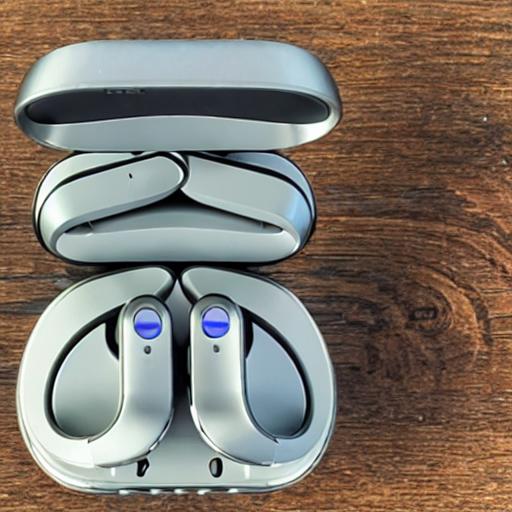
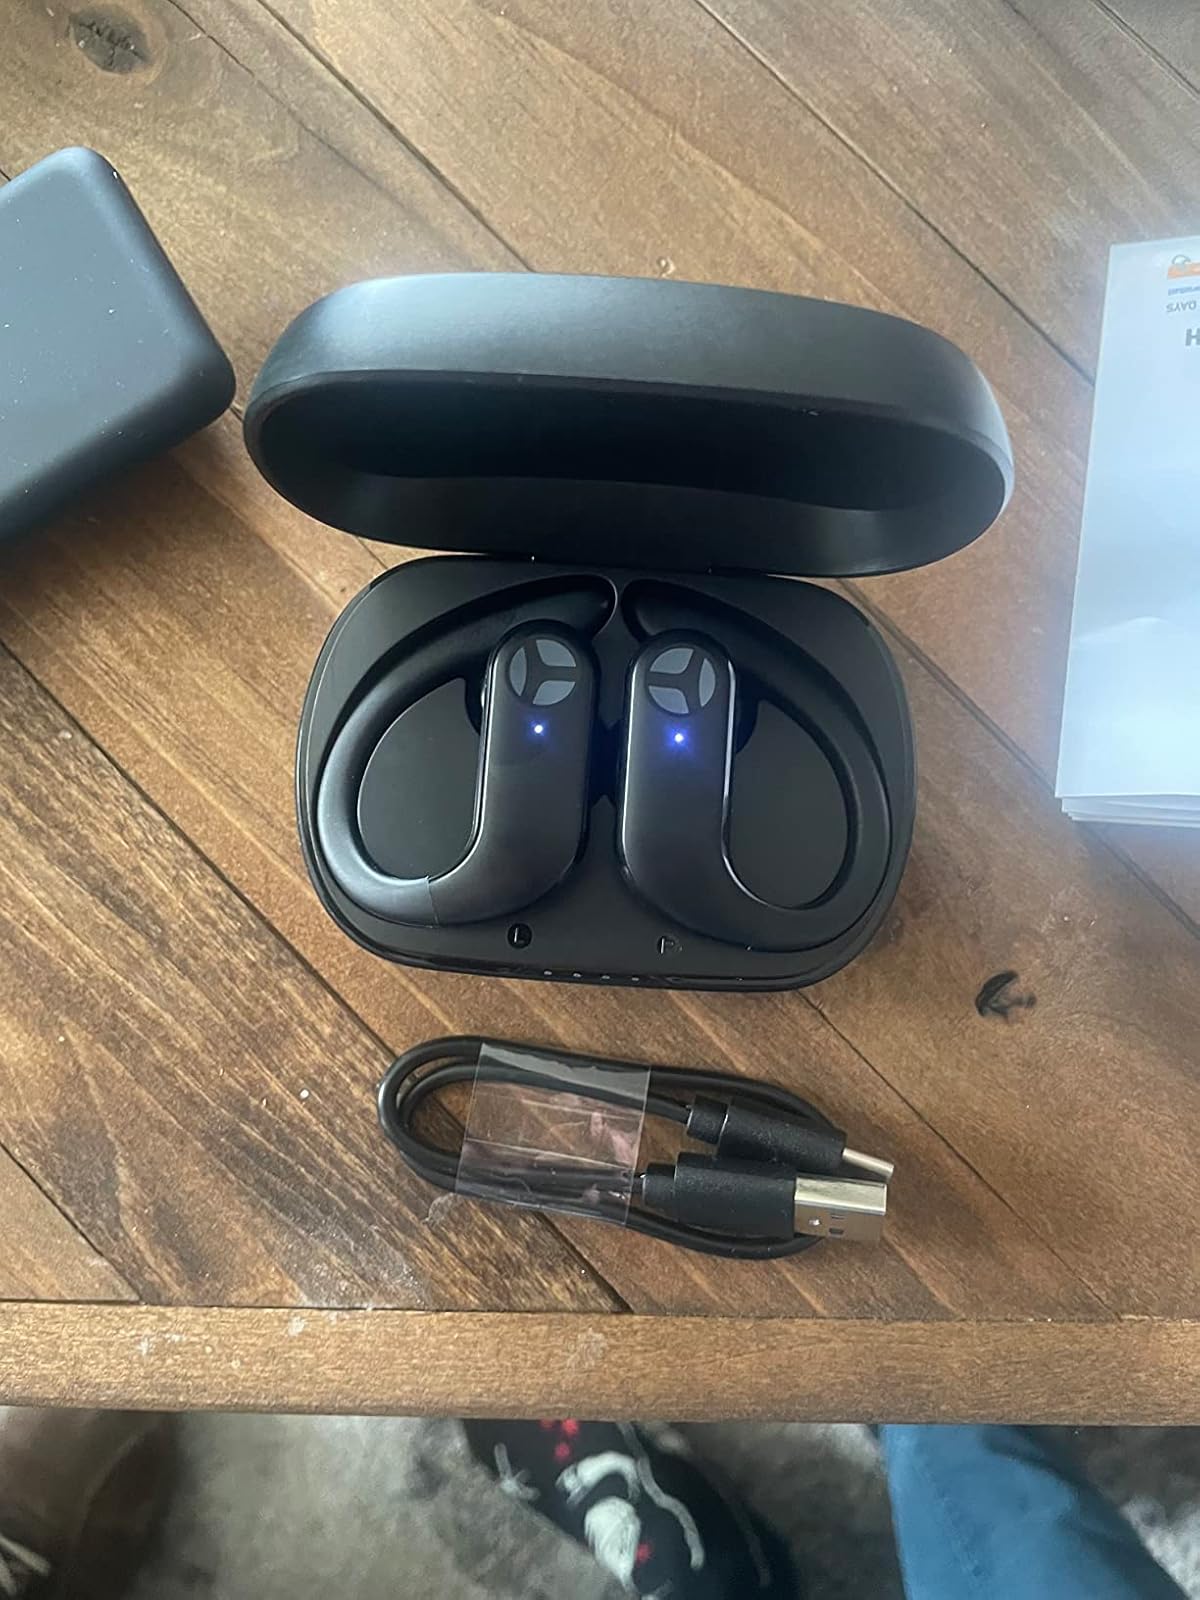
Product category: earbuds
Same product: no